The Amazing Race Vietnam 2016

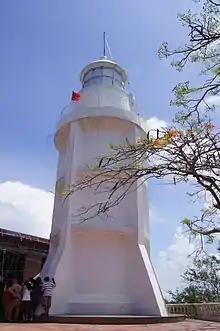
The lighthouse in Vũng Tàu served as the seventh Pit Stop.

In this leg's first Roadblock, one team member had to eat an entire bowl of pho within 45 minutes to receive the clue for the Detour. If they didn't finish, they would still receive their clue once the 45 minutes were up, but they would incur a time penalty at the Pit Stop, the length dependent on how much the team member ate.